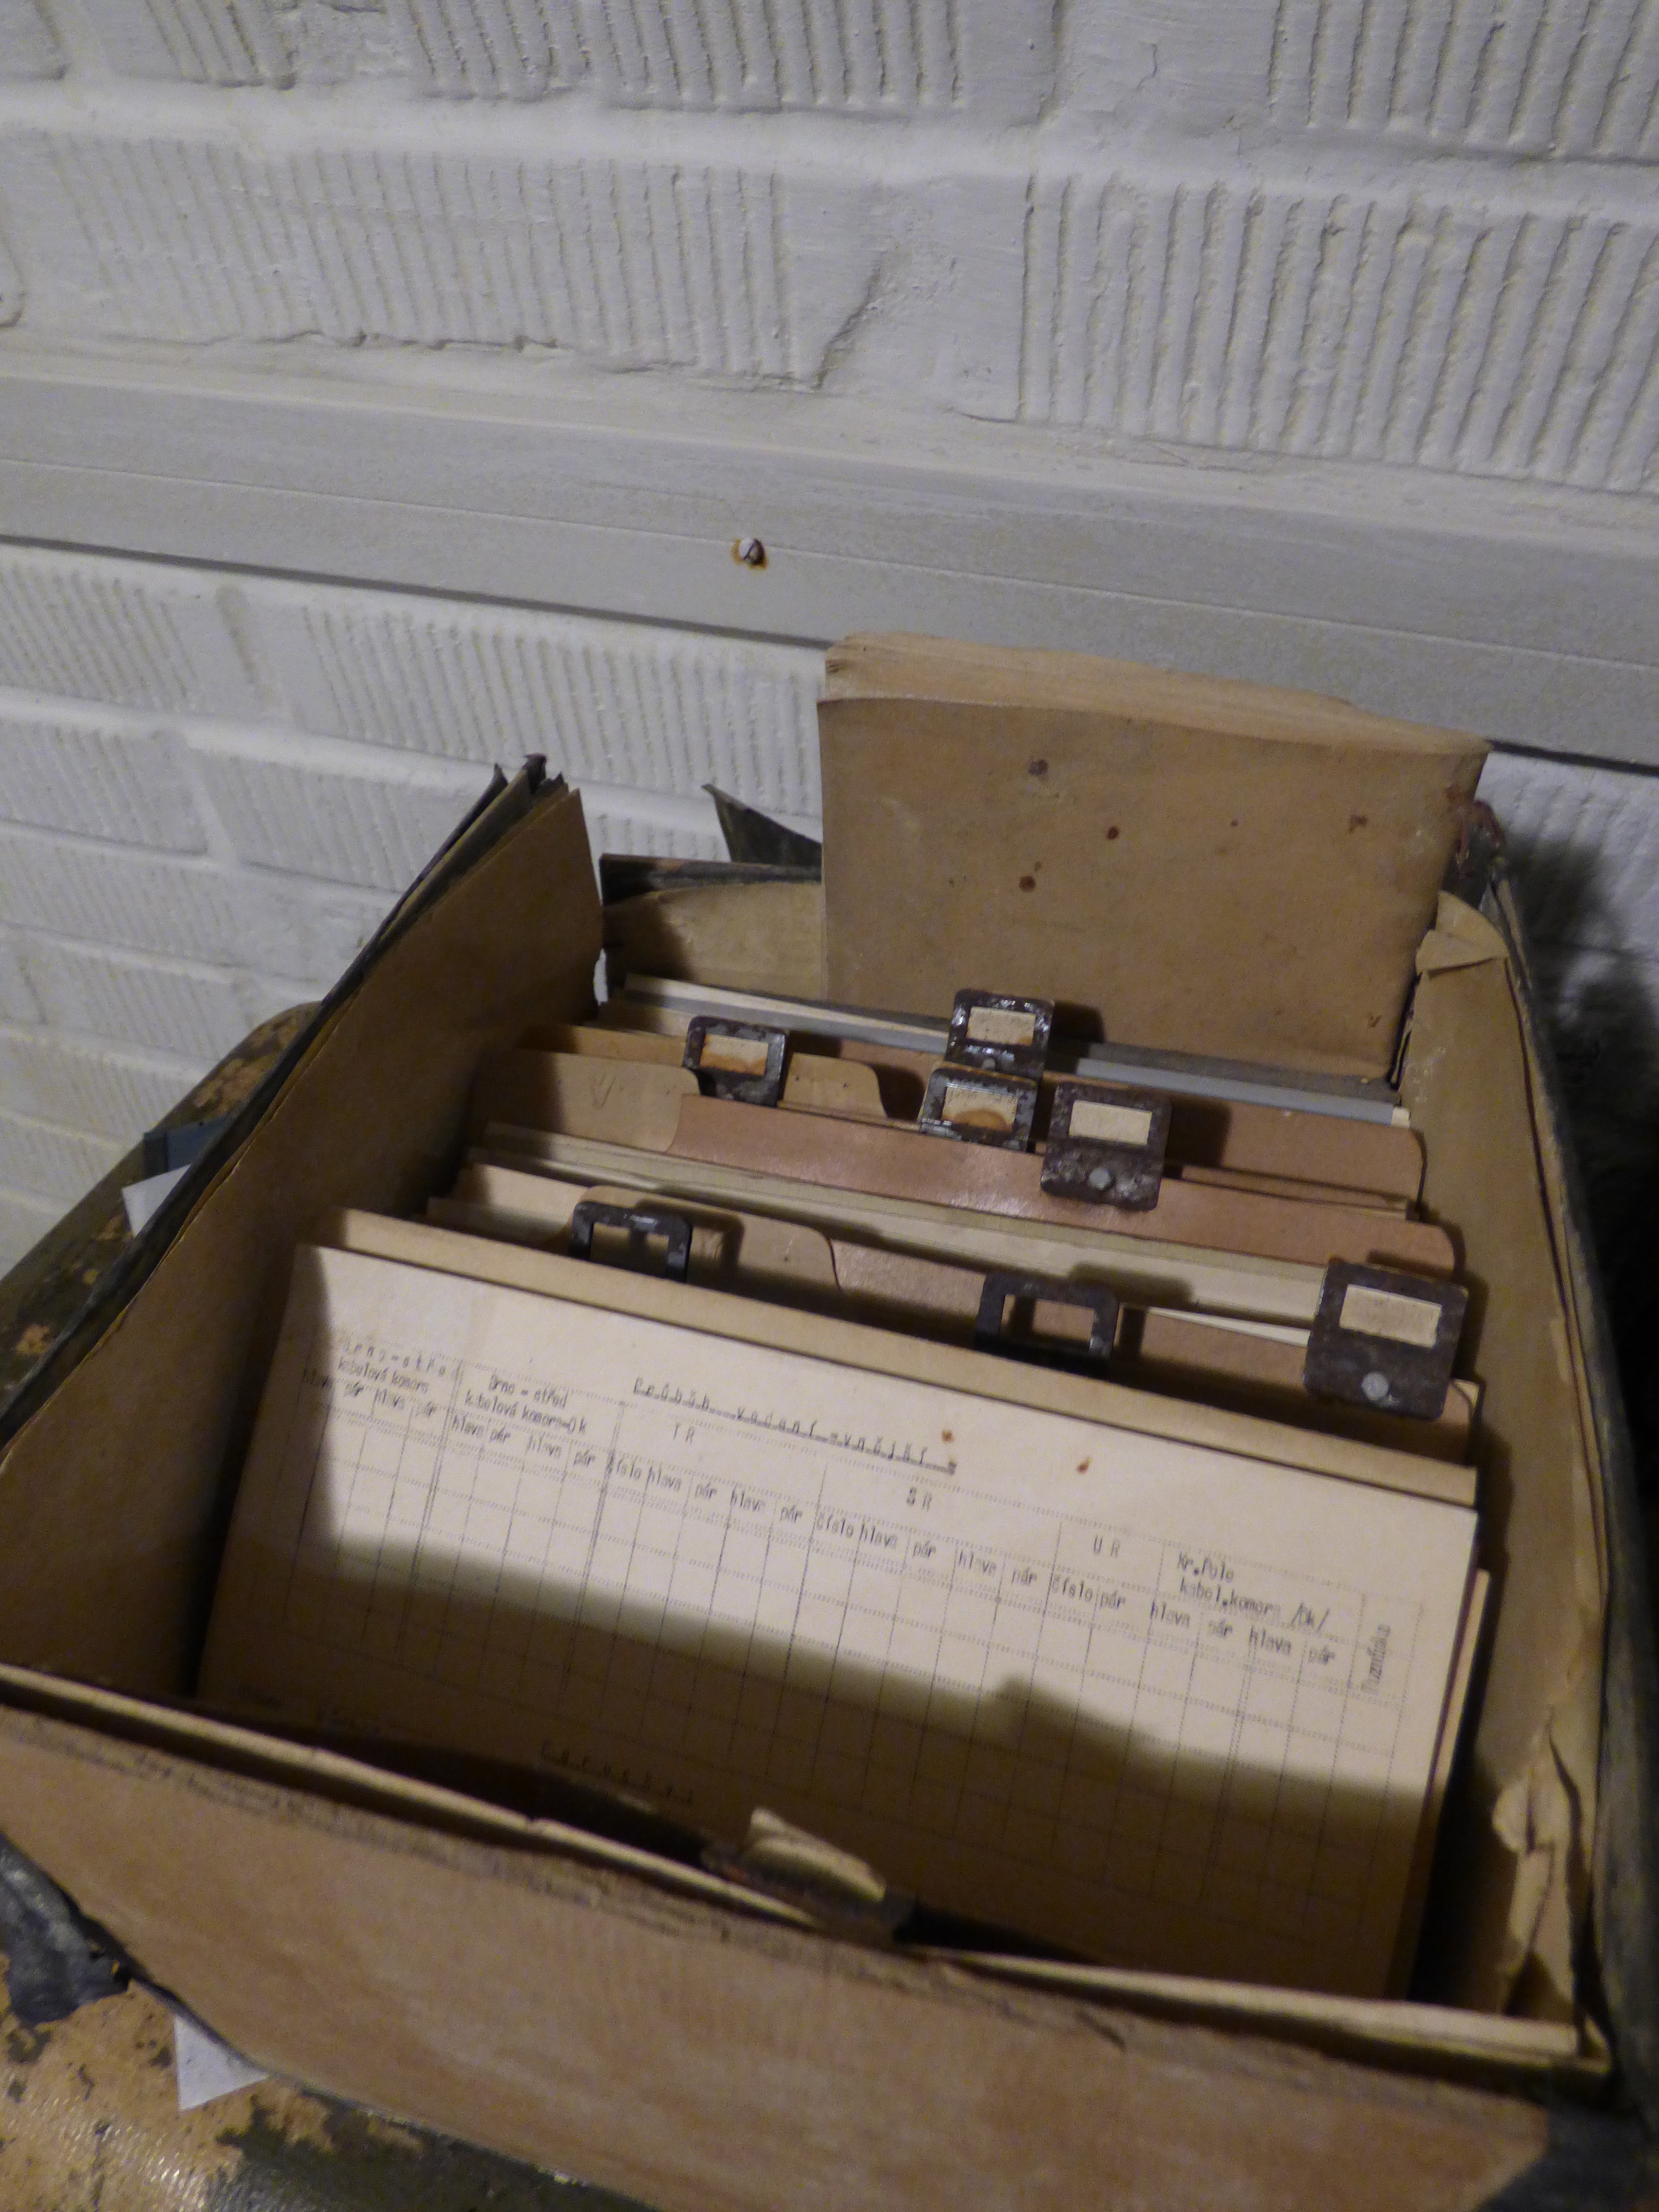
wood, old, weapon, papers, archive, document, secret, documents, files, personal, firearm, the folders, man made object, gun accessory